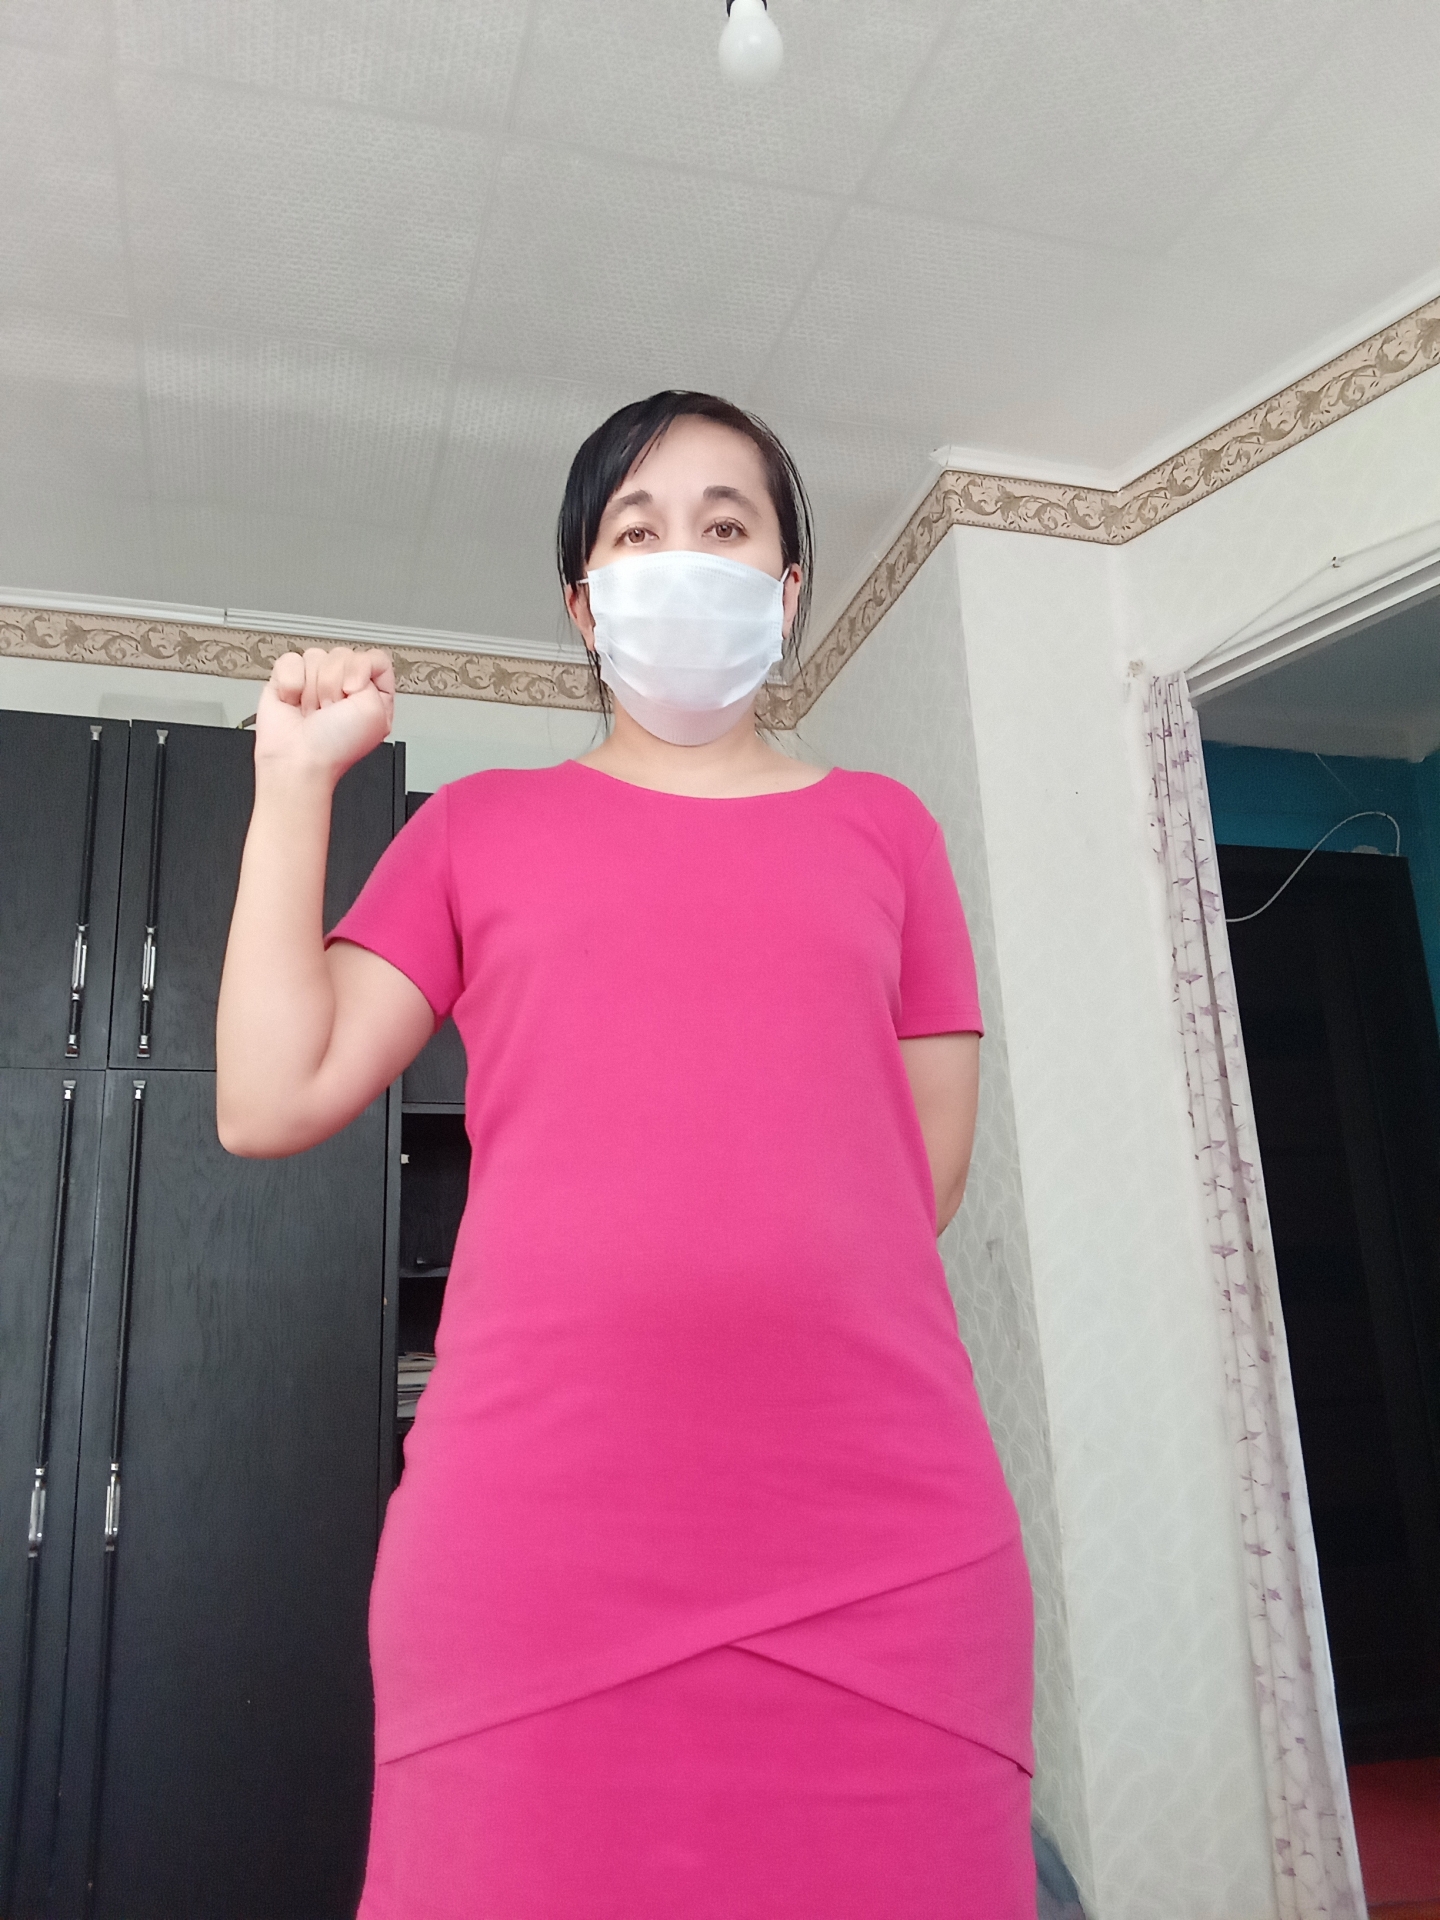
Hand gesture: fist